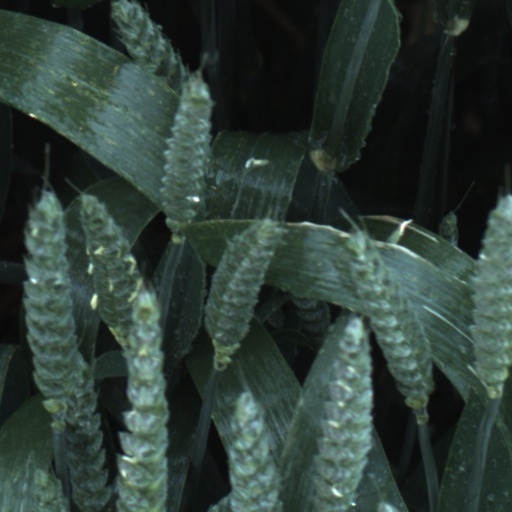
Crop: wheat